Saint Nicholas

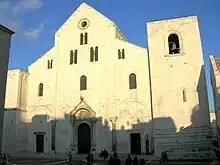
Basilica di San Nicola in Bari, Italy where most of the relics of Saint Nicholas are kept today

In the mid-7th century, Gemile was vulnerable to attack by Arab fleets, so Nicholas's remains appear to have been moved from the island to the city of Myra, where Nicholas had served as bishop for most of his life. Myra is located roughly east of Gemile and its location further inland made it safer from seafaring Arab forces.